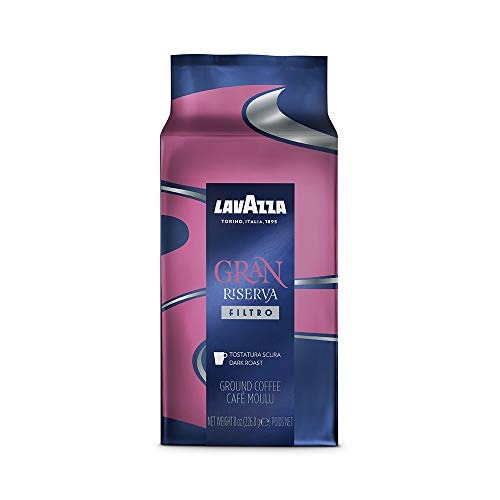
Item Name: Lavazza Gran Riserva Filtro Ground Coffee Dark Roast 8oz Brick
Product Description: Gran Riserva Filtro Dark Roast Ground Coffee By Lavazza - 8 oz Coffee - NEW - -
Value: 8.0
Unit: Ounce

Price: 10.49